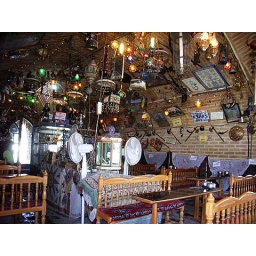
Isfahan, Bazaar, bikes and a tearoom under a bridge